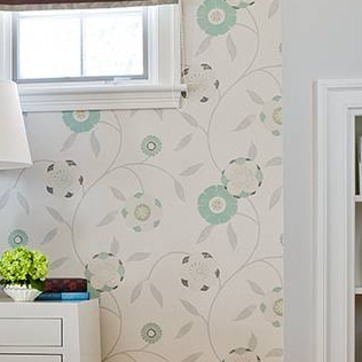
Material: wallpaper